La Fontaine Castle

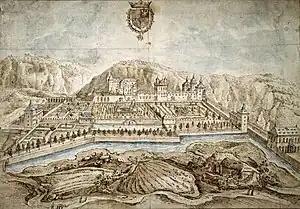
La Fontaine Castle: painting attributed to Tobie Verhaeght

La Fontaine Castle was a castle in Clausen, Luxembourg. The elaborate building was the residence of Peter Ernst I von Mansfeld-Vorderort, governor of Luxembourg, who began its construction in 1563 and continued to extend it until his death in 1604. For this reason, it is also known as the Palais Mansfeld or Mansfeld Palace. Almost nothing remains of it at present.